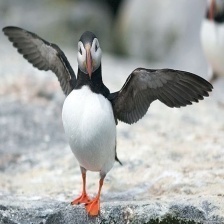
Species: PUFFIN
Scientific name: FRATERCULA